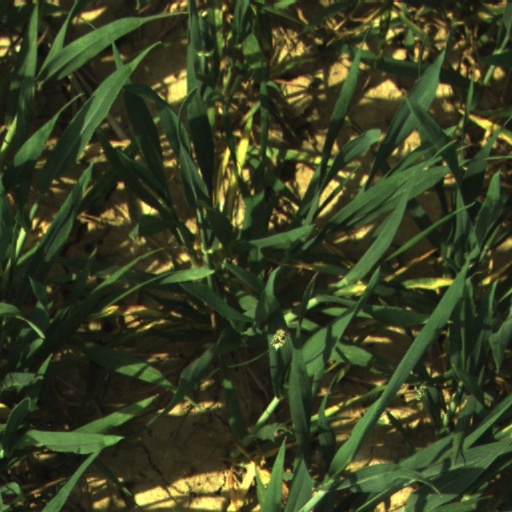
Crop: wheat